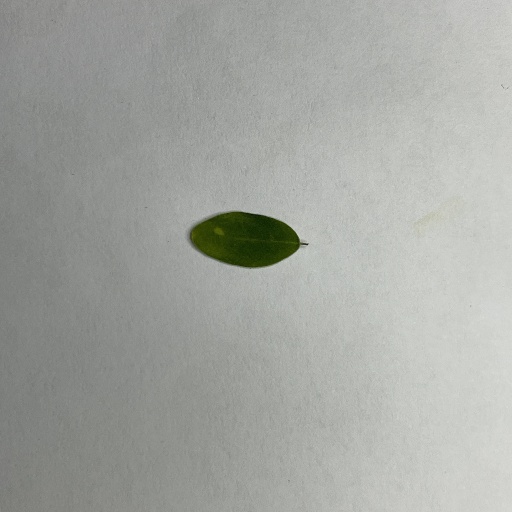
Species: Sojina
Leaf condition: Bacterial Spot